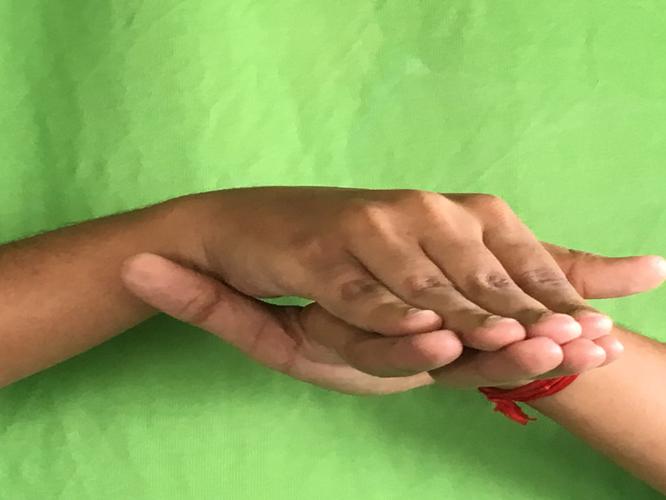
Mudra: Matsya
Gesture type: double_hand